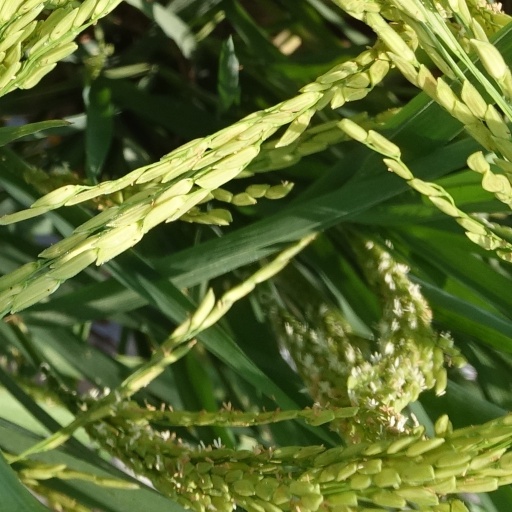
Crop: rice